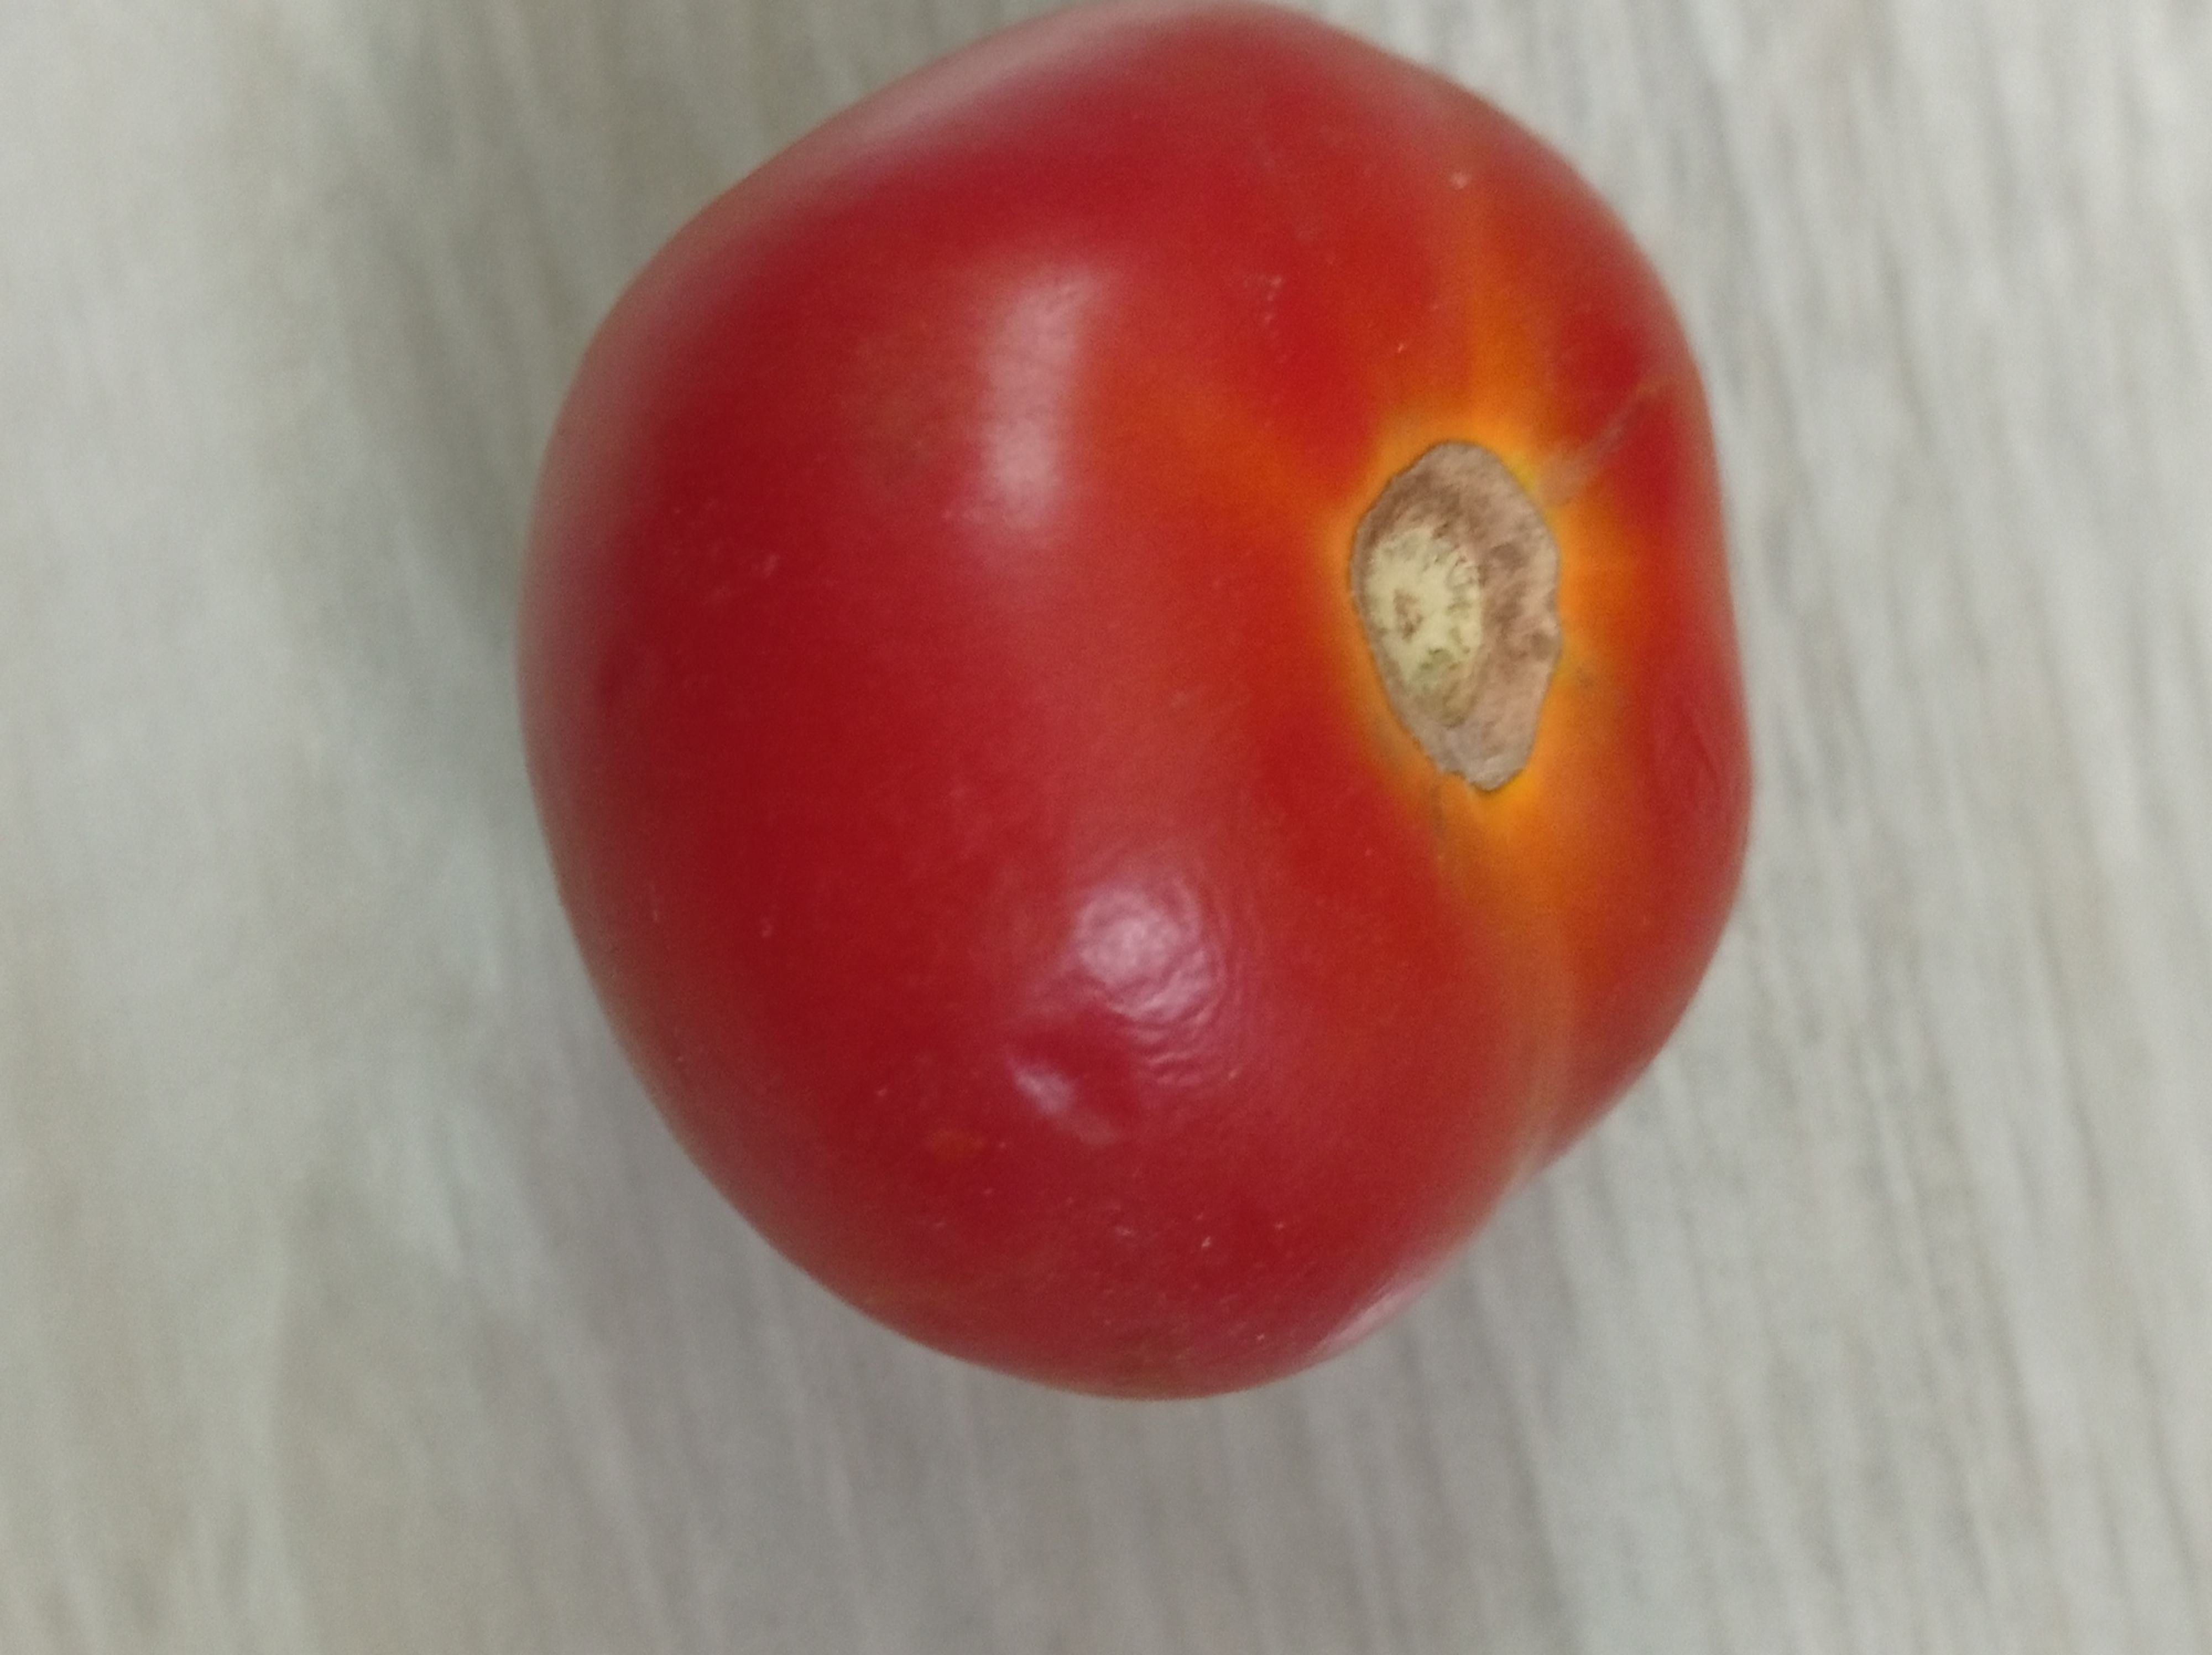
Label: Fresh